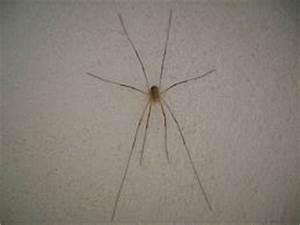
spider